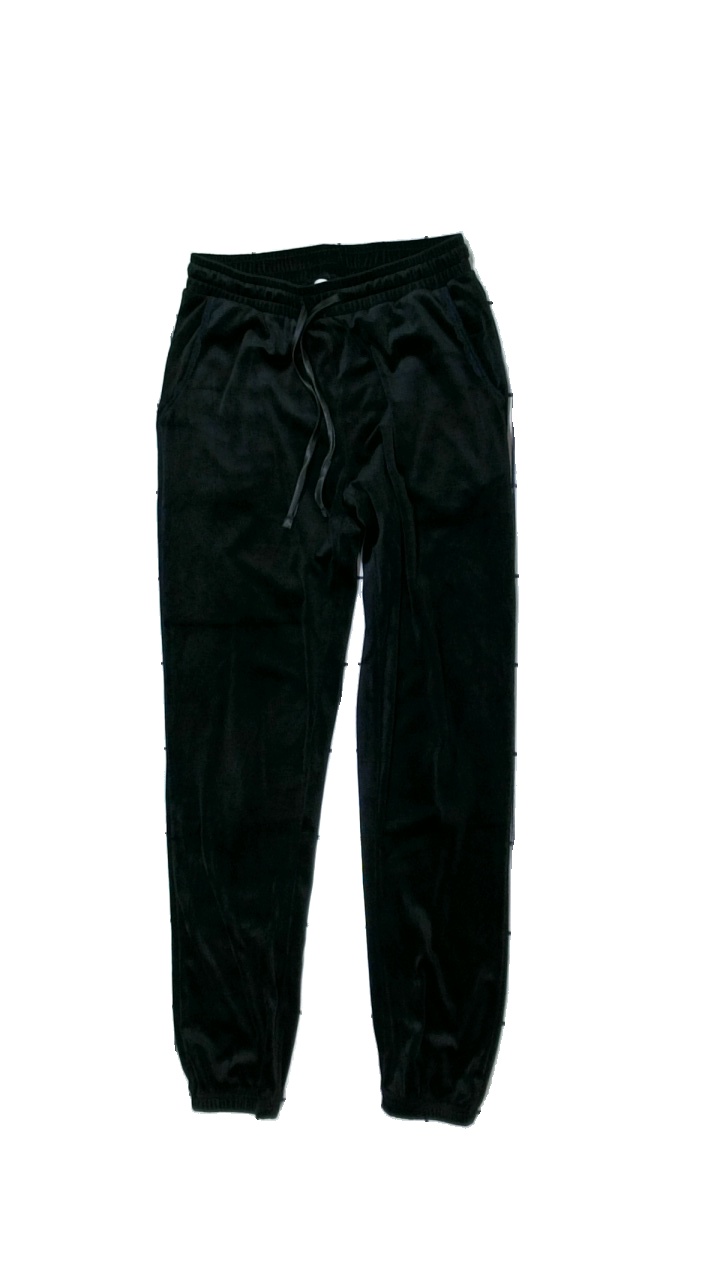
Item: Trousers (Ladies)
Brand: Isabella
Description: svarta sammetsbyxor
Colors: Black
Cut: Regular
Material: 100% polyester
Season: All
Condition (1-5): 5
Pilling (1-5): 5
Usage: Reuse
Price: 50-100